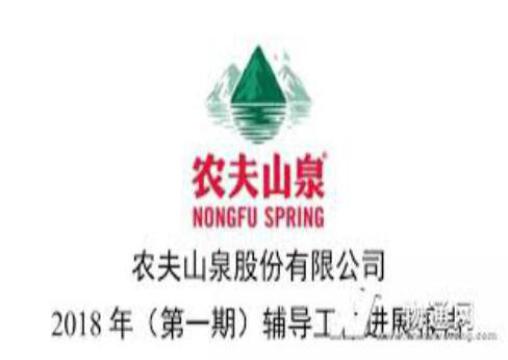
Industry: Necessities